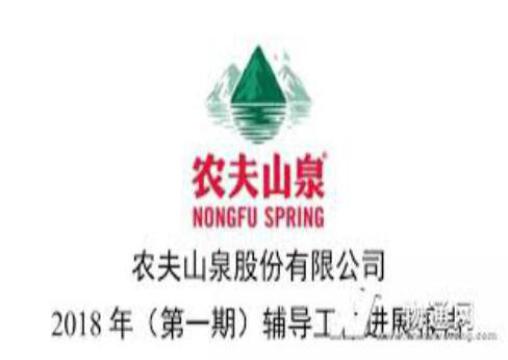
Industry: Necessities